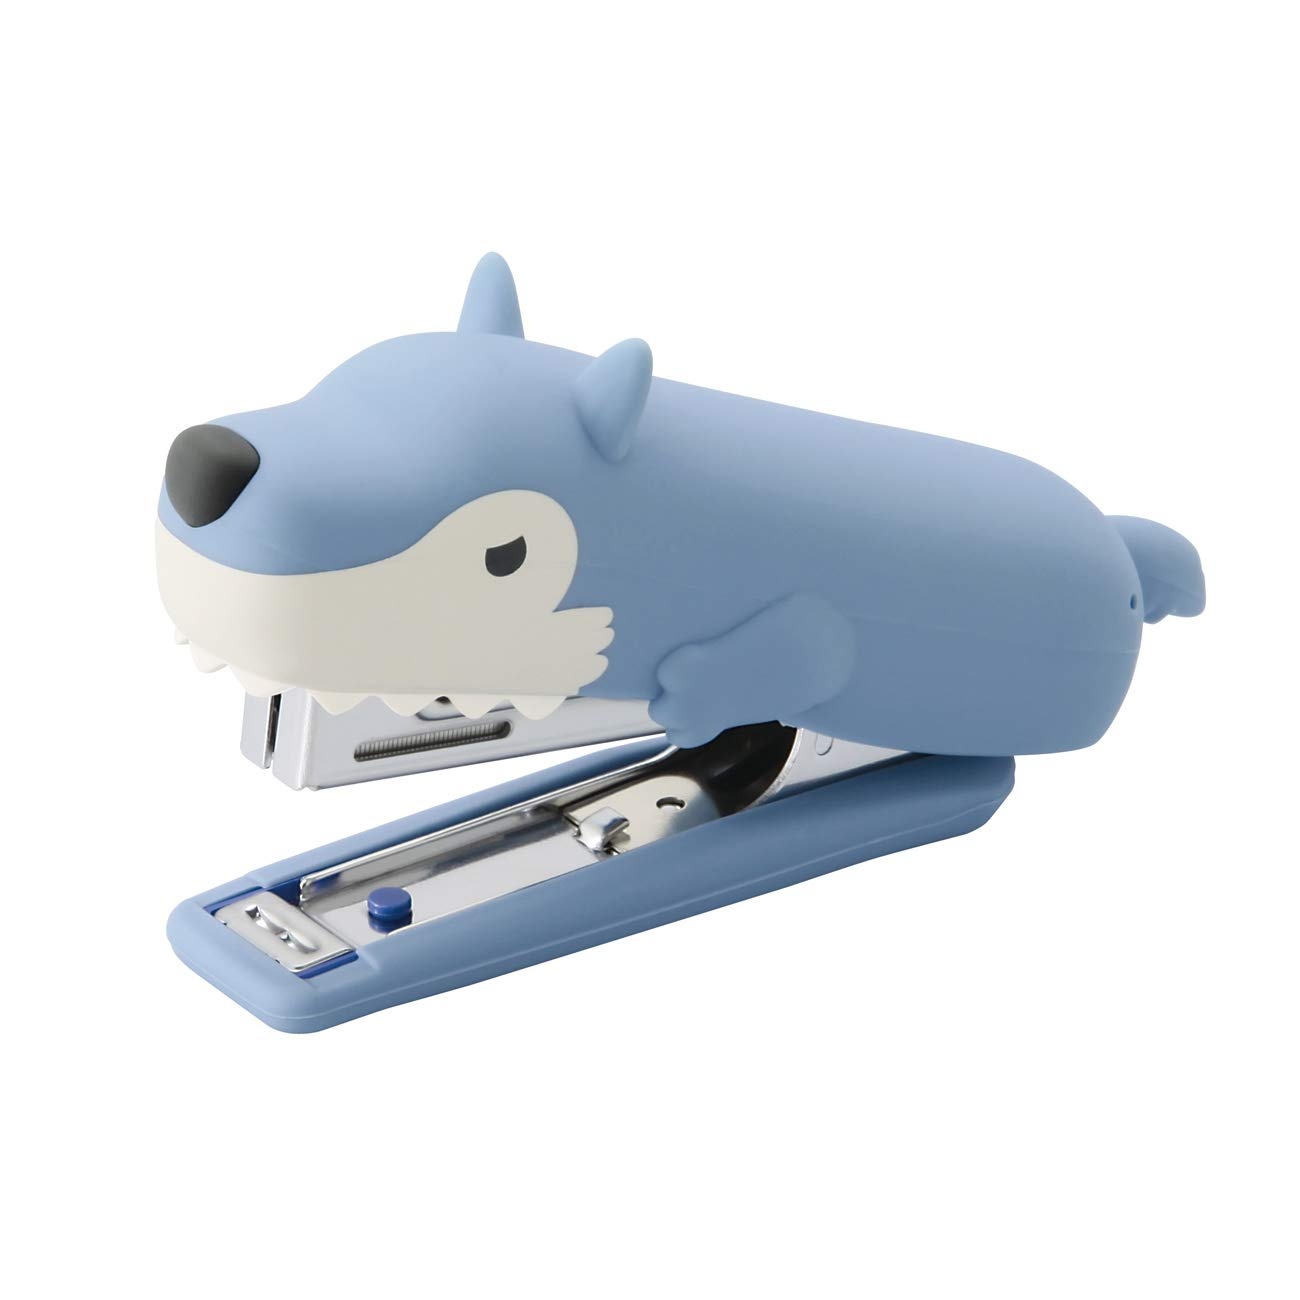
Max Stapler Silicone Cover Rikuchino Ikimono Wolf Hd-10Nx/S Wl Japan
The Max Stapler Silicone Cover Rikuchino Ikimono Wolf HD-10Nx/S WL Japan is the perfect way to keep your stapler safe and secure. This silicone cover is designed to fit the Rikuchino Ikimono Wolf HD-10Nx/S WL stapler, providing a snug fit and excellent protection against dust and scratches. The cover is made from durable silicone and features a vivid wolf design, adding a touch of style to your office. The easy-to-use design ensures that you can quickly and easily remove or attach the cover, and the bright colors make it easy to spot in a busy workspace. Keep your stapler safe and secure with the Max Stapler Silicone Cover Rikuchino Ikimono Wolf HD-10Nx/S WL Japan!
Brand: Max
Category: Office Supplies > Office Instruments > Staplers > Saddle Staplers